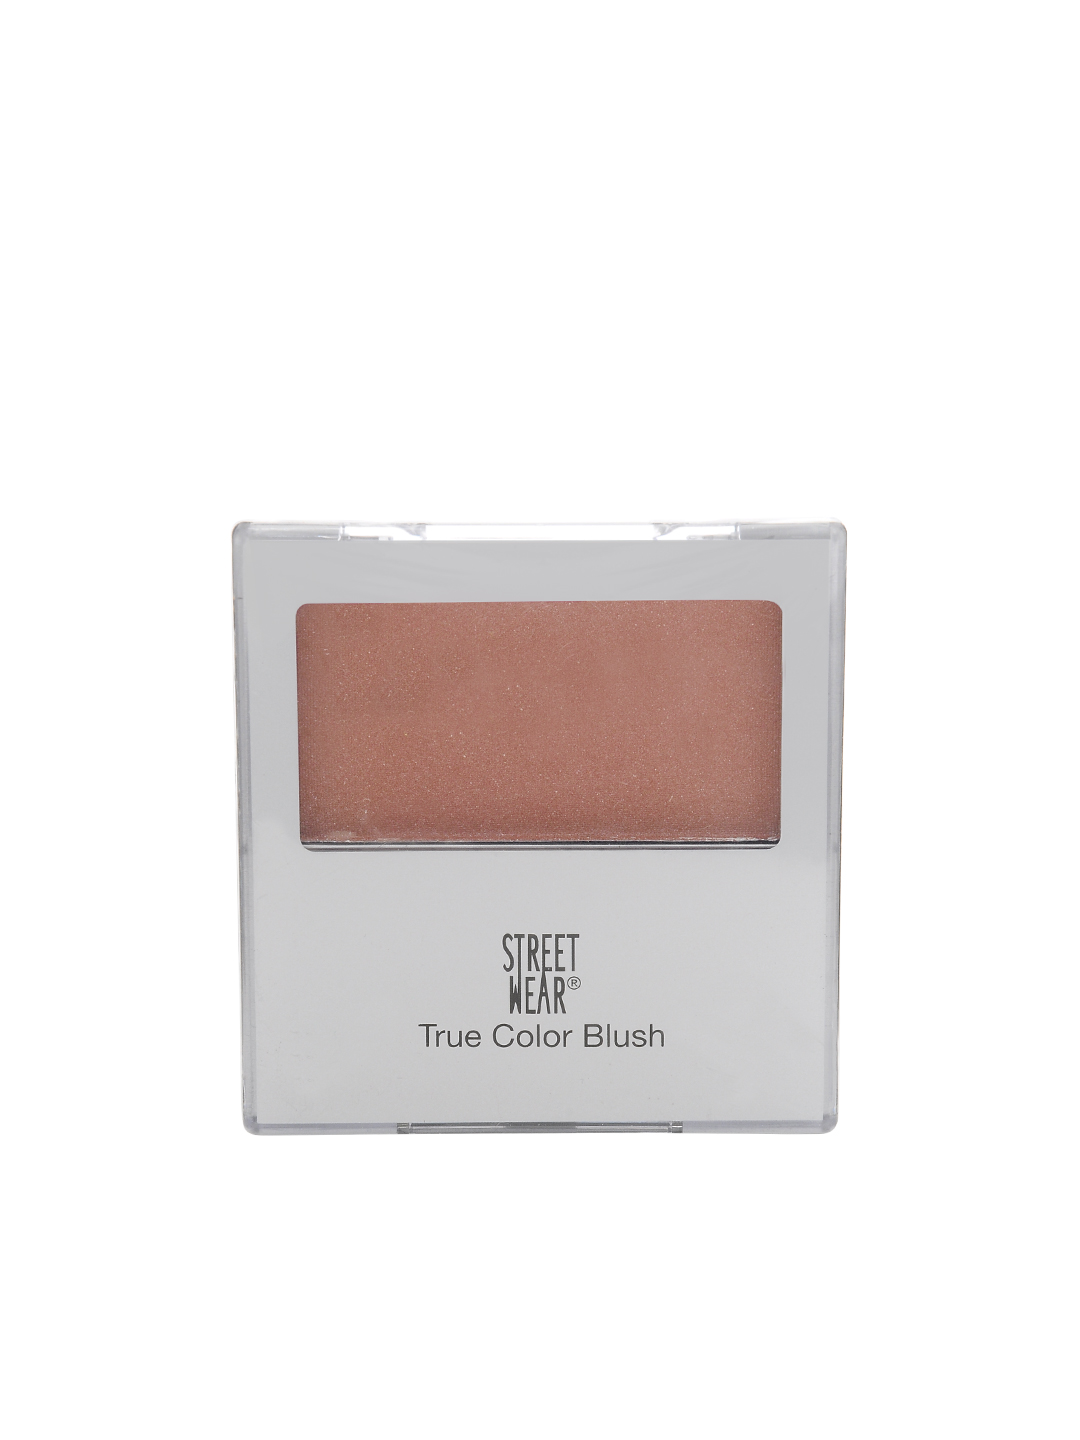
Streetwear True Color Plush Plum Blusher
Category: Personal Care / Makeup / Highlighter and Blush
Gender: Women
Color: Rust
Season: Spring 2017
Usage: NA